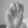
ASL letter: M